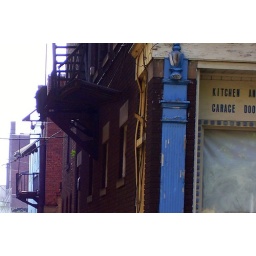
an old building and sign in downtown monessen